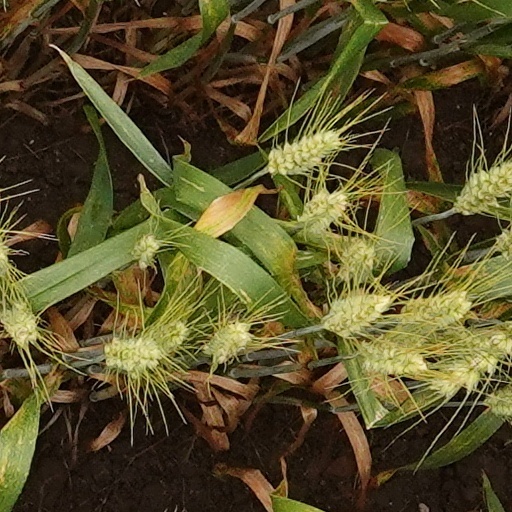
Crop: wheat